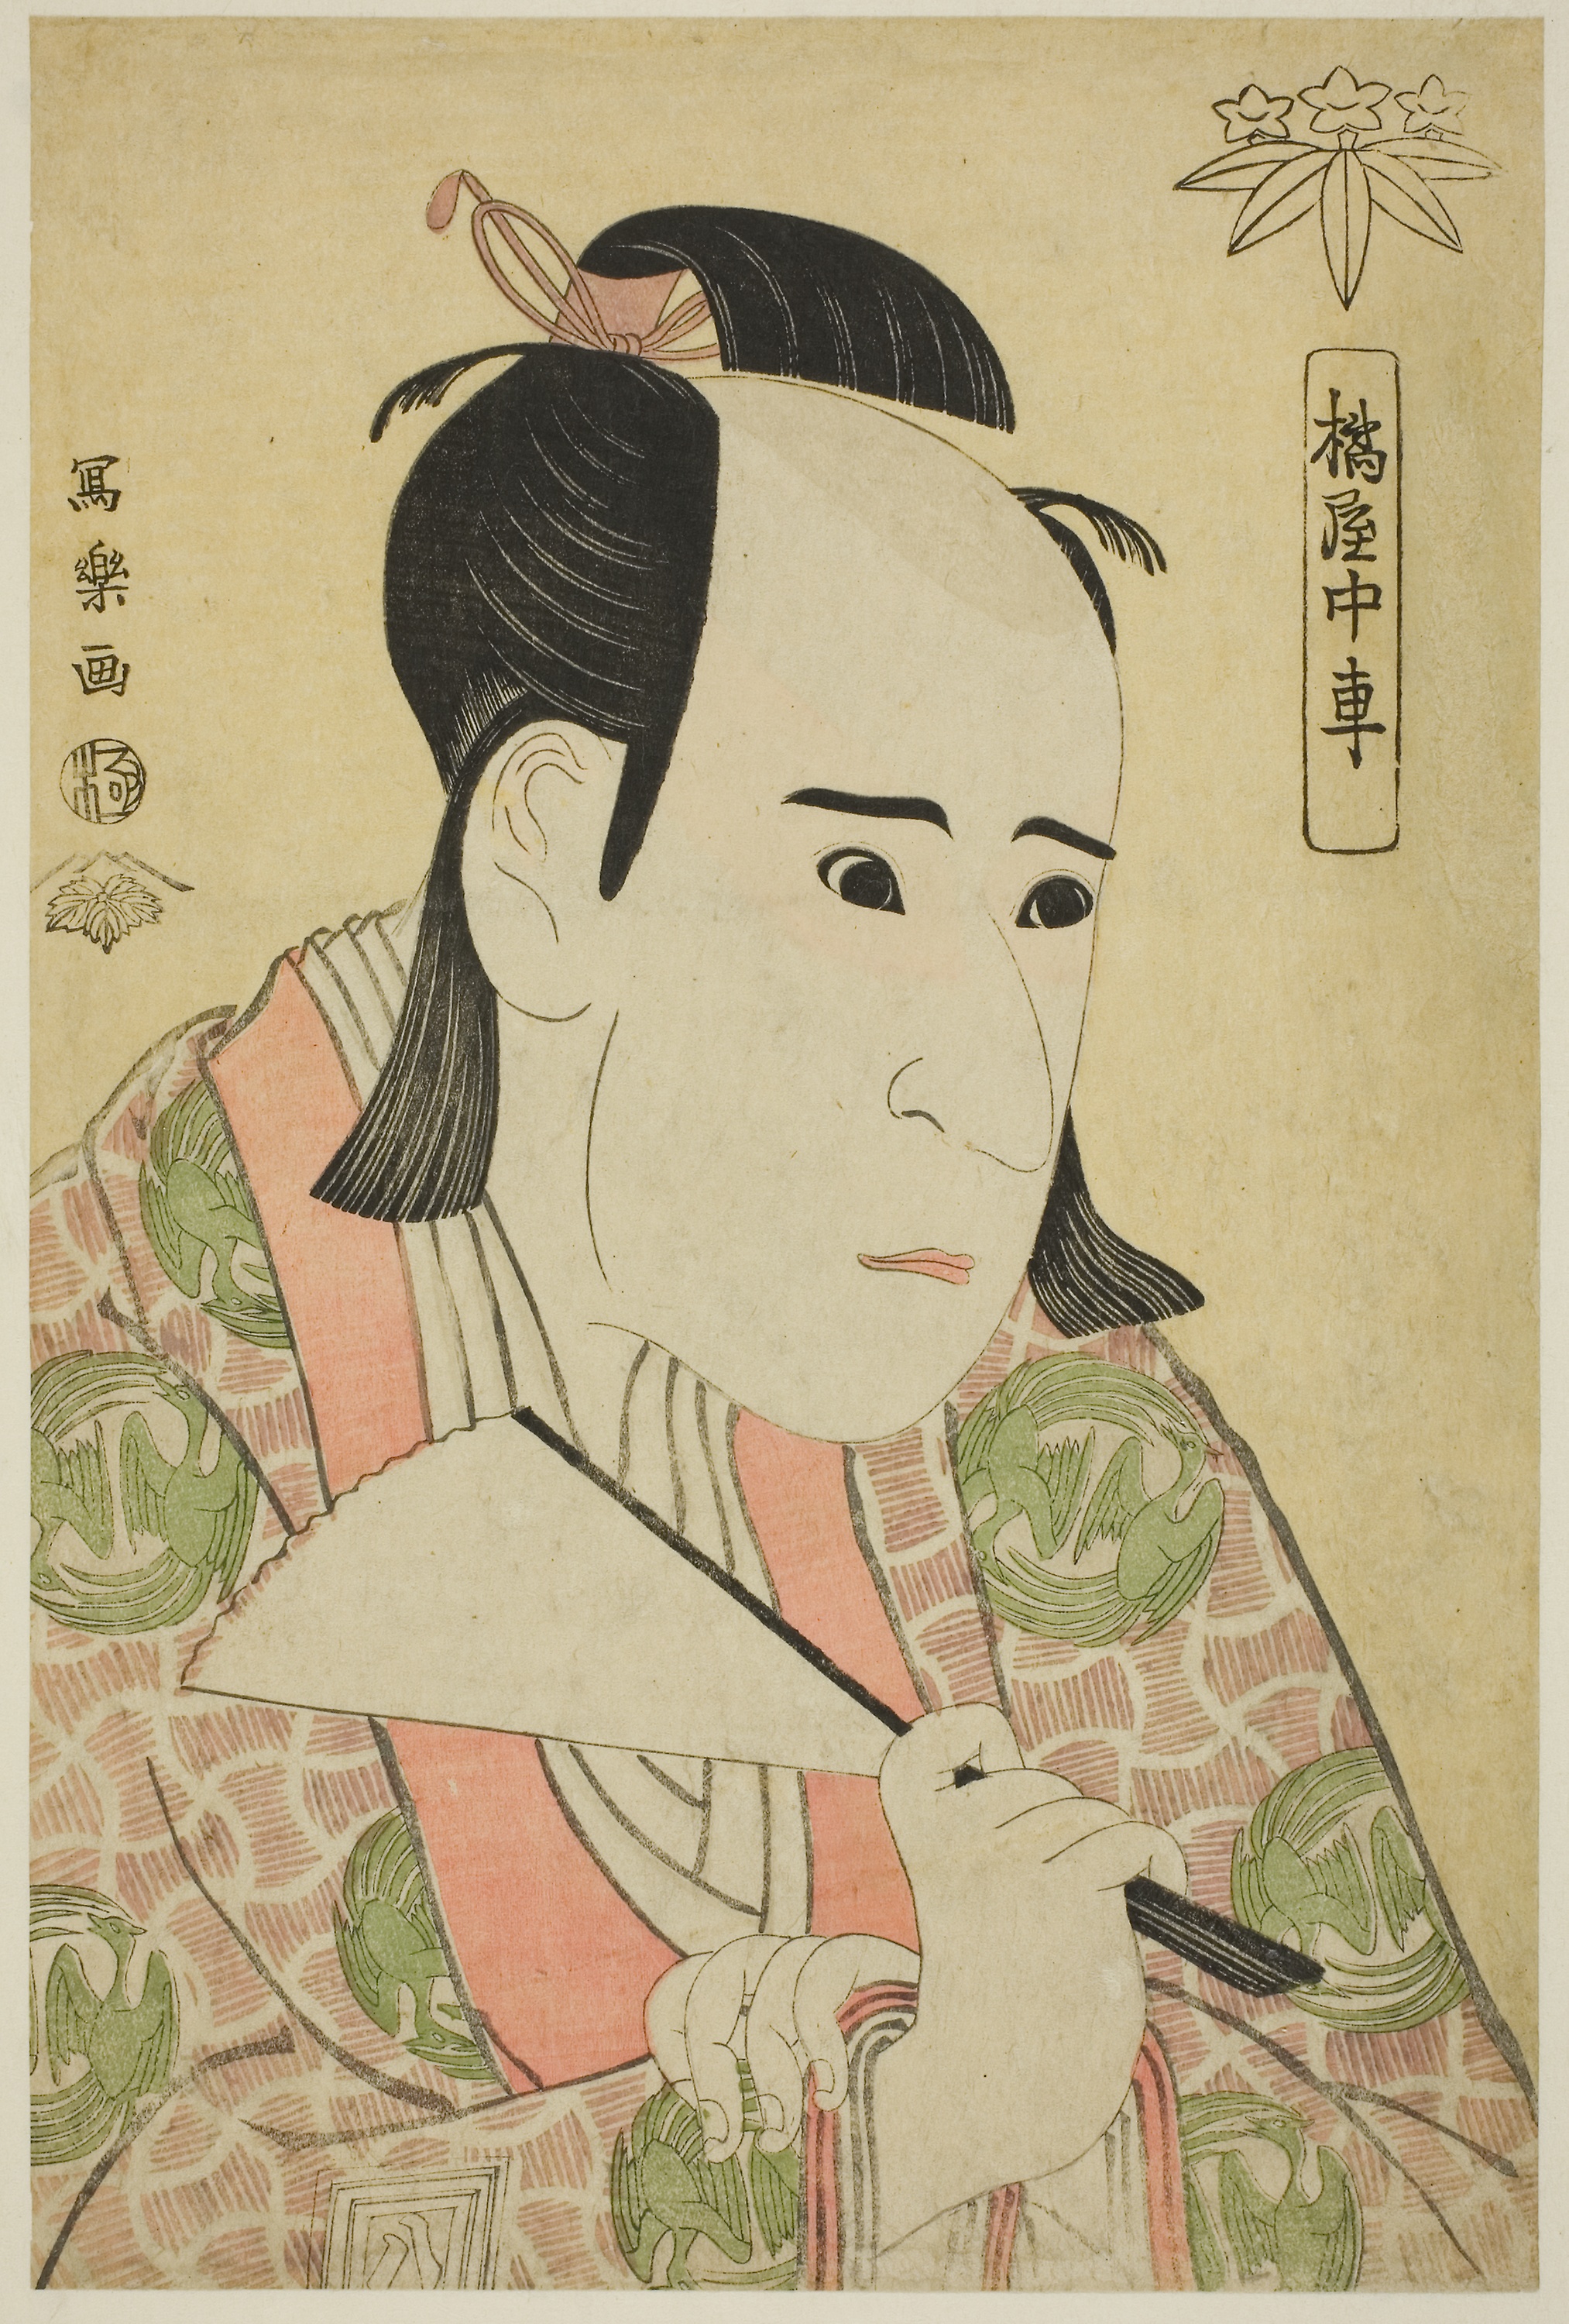
woman, art, head, portrait, illustration, paper, costume design, self portrait, printmaking, girl, drawing, painting, artwork